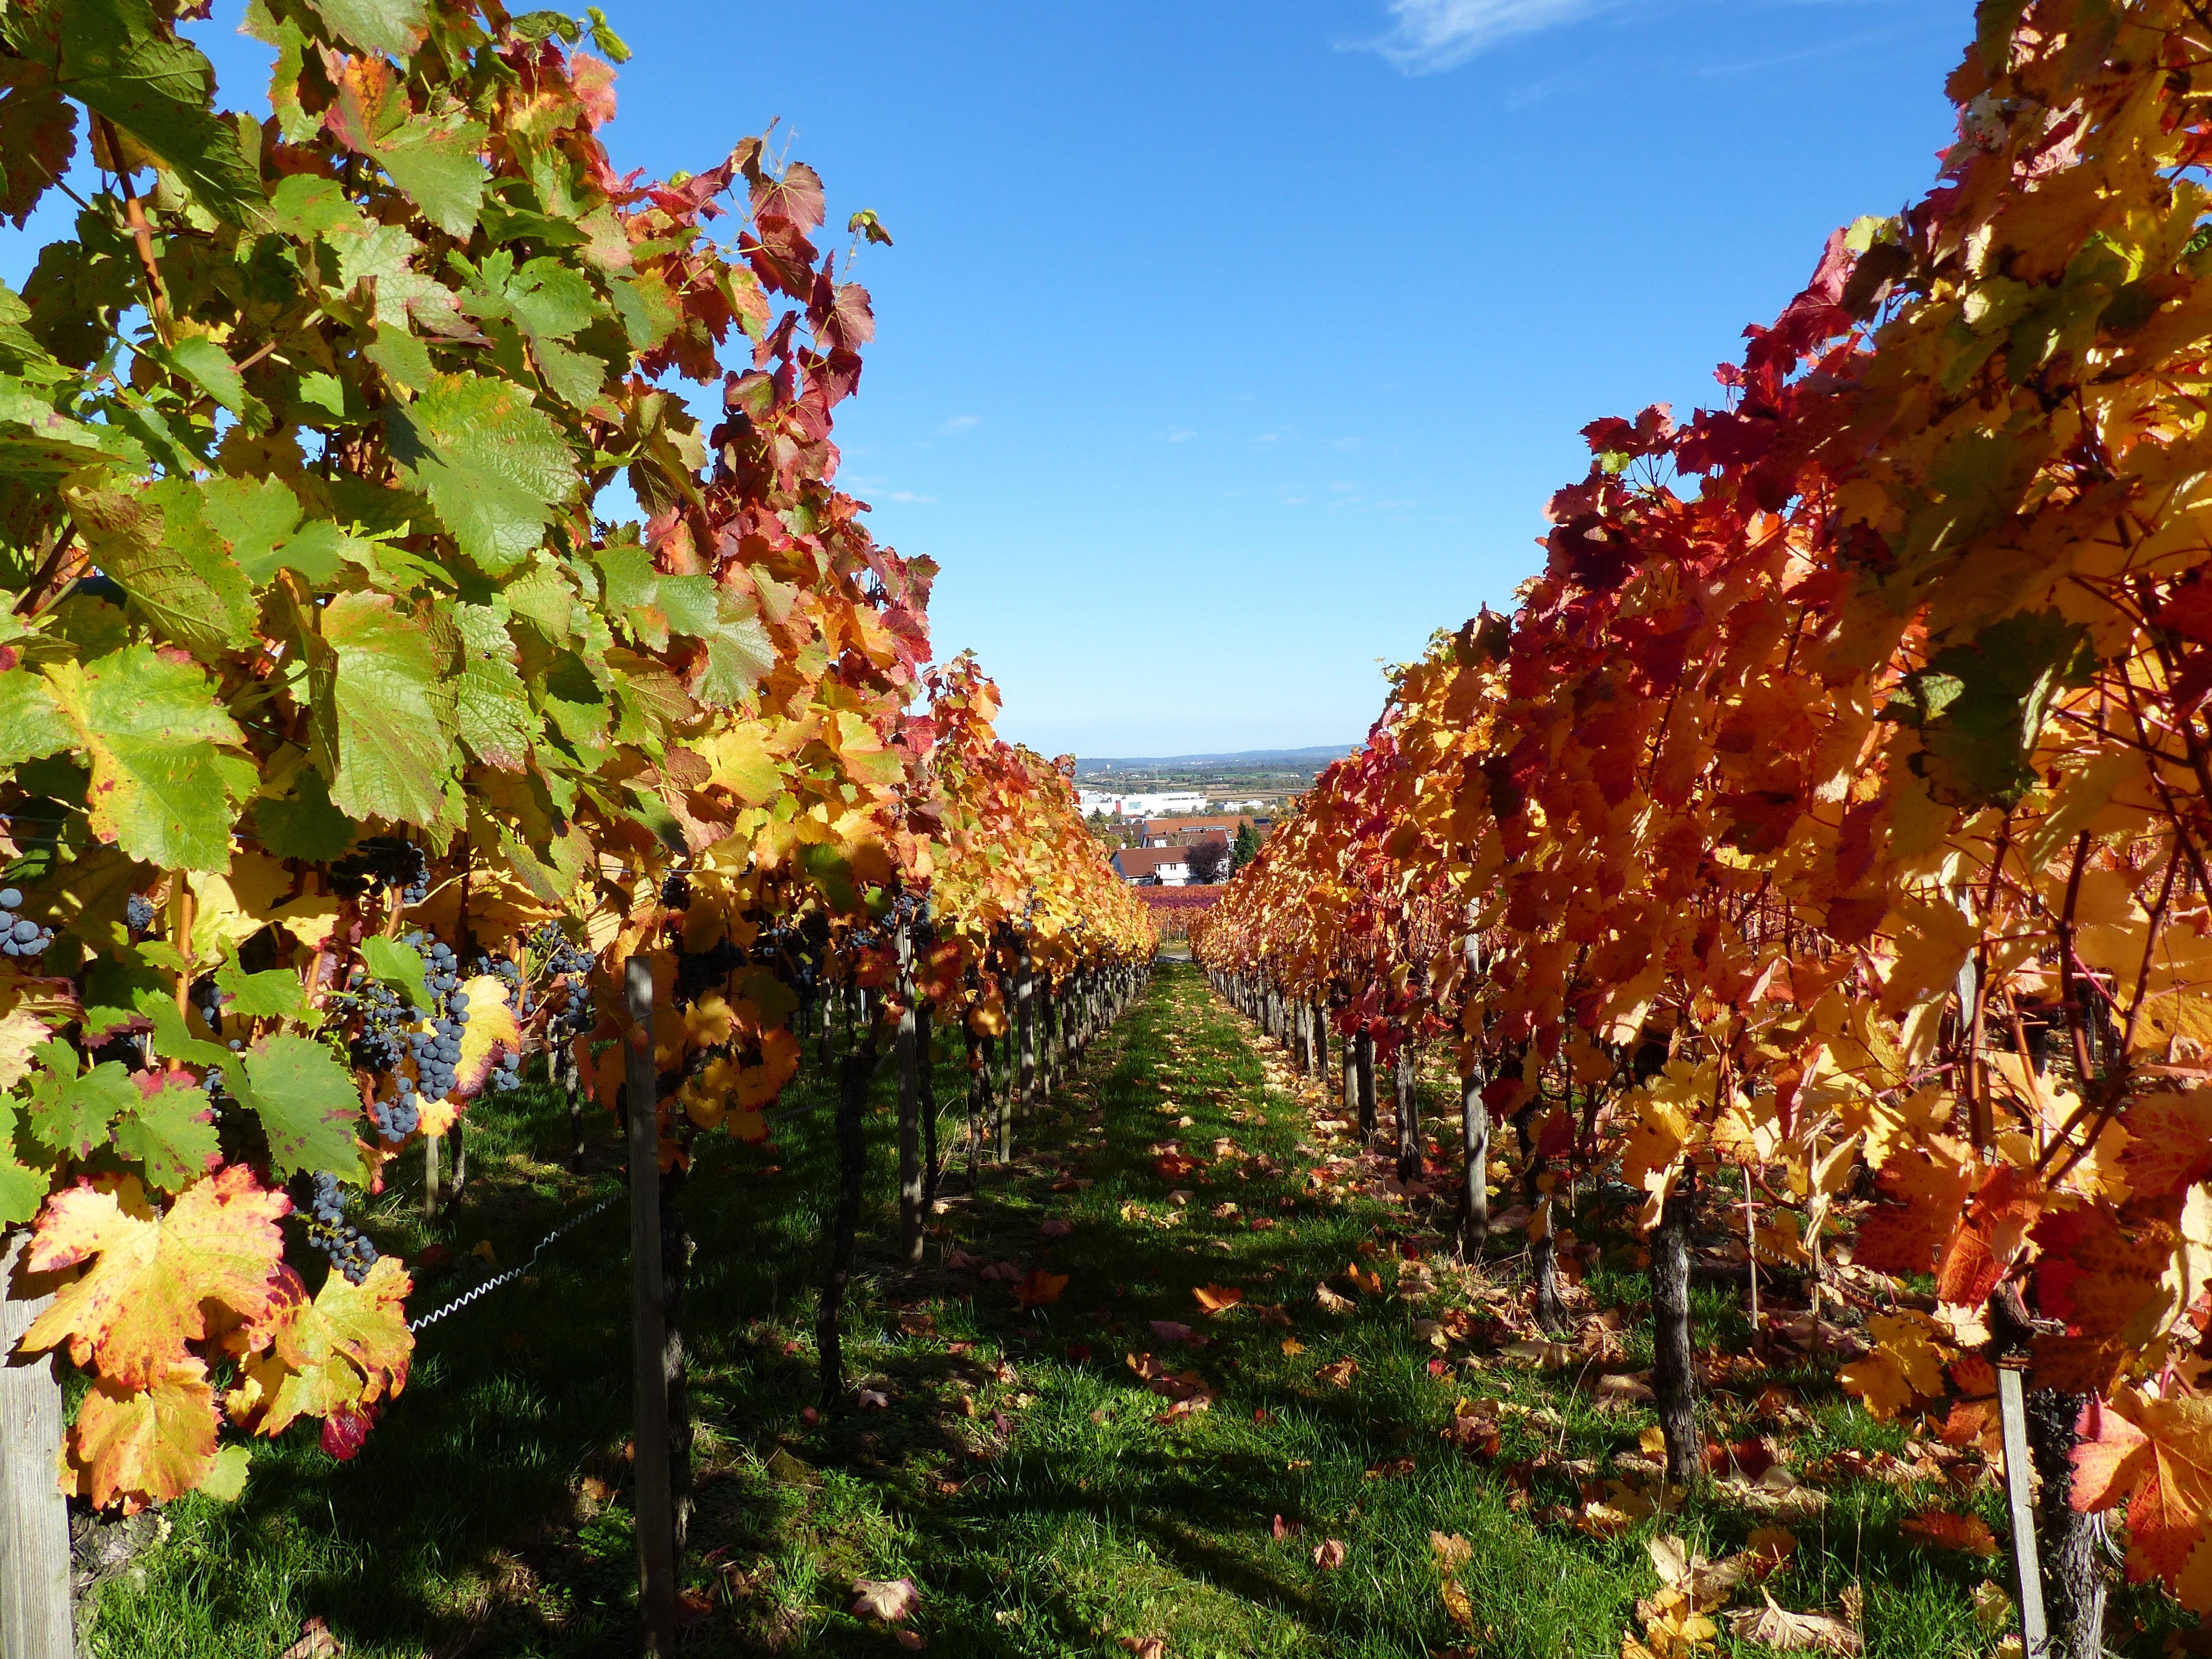
landscape, tree, nature, blossom, plant, vineyard, sunlight, leaf, flower, summer, autumn, agriculture, garden, season, vines, shrub, grapes, flowering plant, woody plant